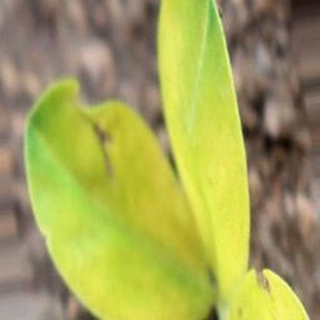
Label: groundnut_nutrition_deficiency